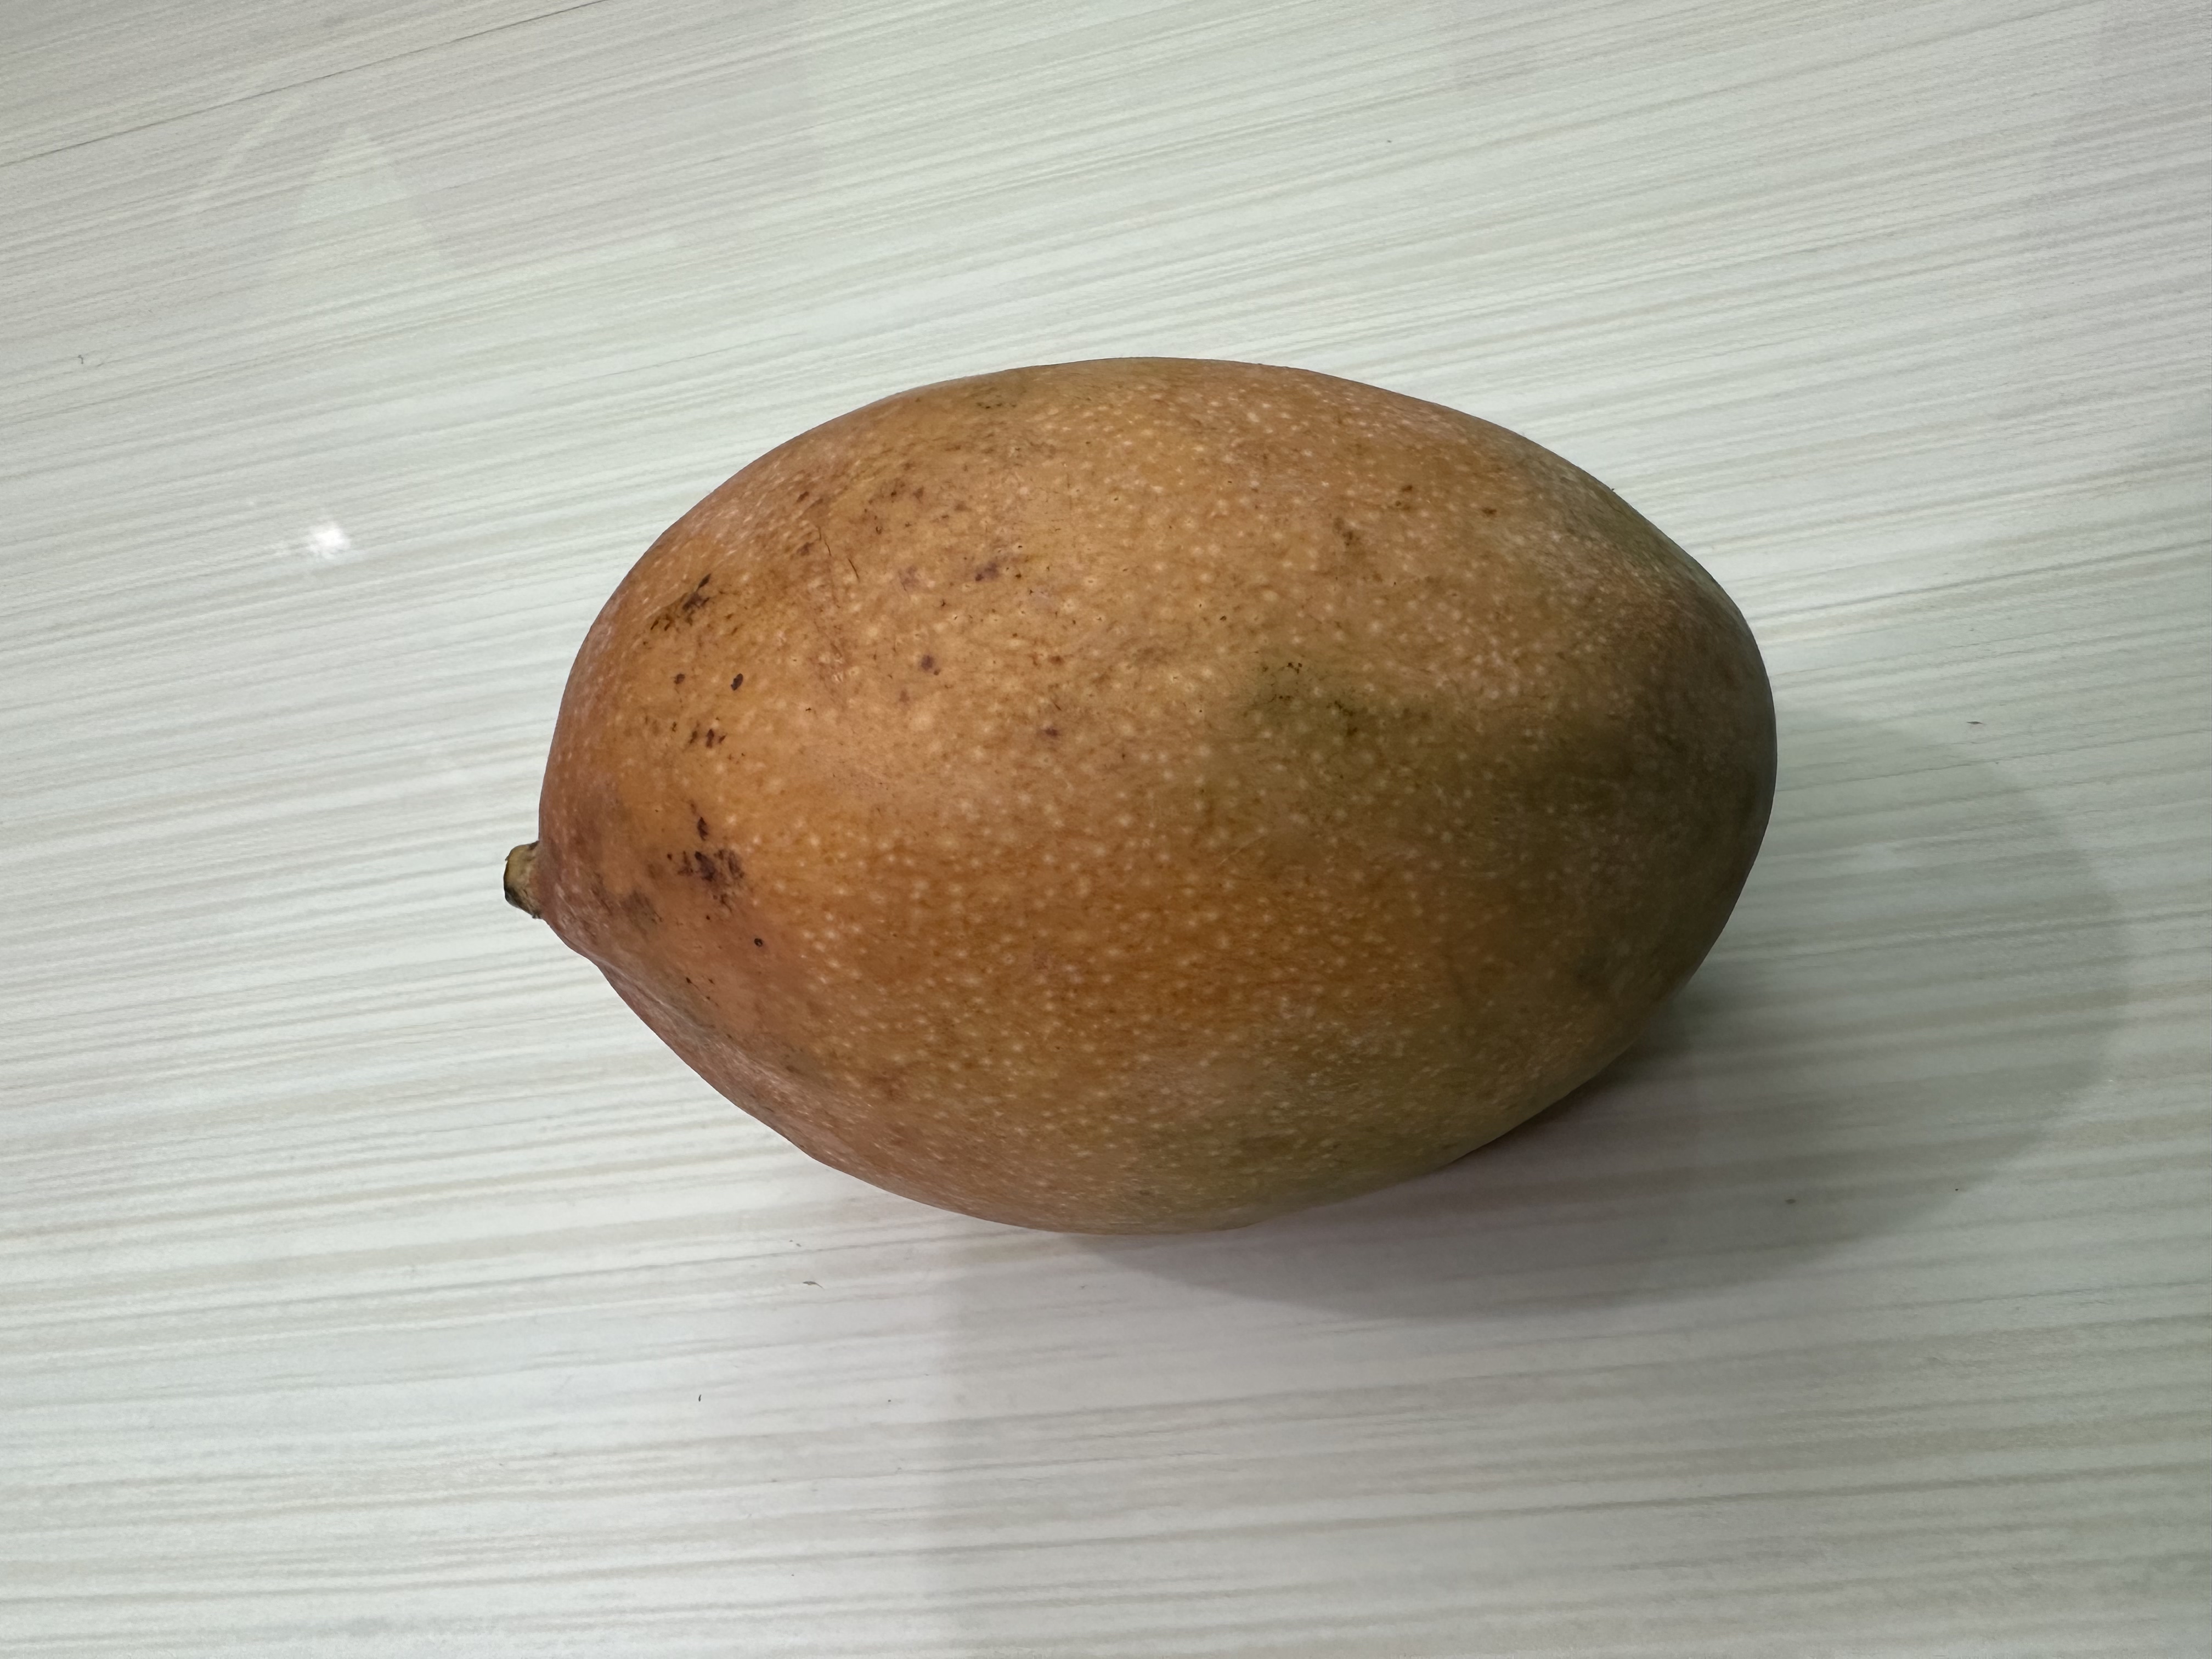
Mango variety: Bari-7